Abraham Wuchters

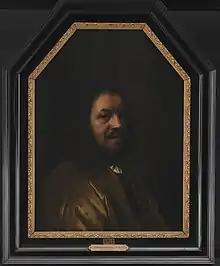
Self-portrait

Abraham Wuchters (1608 – 23 May 1682) was a Brabant-born Dutch-Danish painter and engraver. He was born in Antwerp but had most of his career in Denmark where he and Karel van Mander III became the preferred painters of the Danish King, nobility and bourgeoisie. Together they represent the main influence from the Dutch Golden Age on Danish Baroque art.